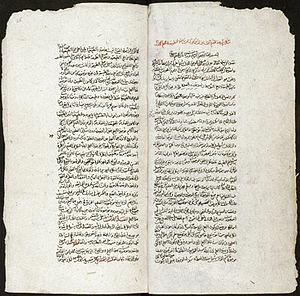
Fârâbî, de son nom complet Abû Nasr Muhammad ibn Muhammad ibn Tarkhân ibn Uzalagh al-Fârâbî, également connu en Occident sous les noms de Alpharabius, Al-Farabi, Al-Fārābī, Farabi, Abunaser et Alfarabi, est un philosophe musulman médiéval persan. Né en 872 à Wâsij près de Farab en Transoxiane, ou à Faryab au Grand Khorassan, il meurt à Damas, en Syrie en 950. Il approfondit toutes les sciences et tous les arts de son temps, et est appelé le Second instituteur de l'intelligence.